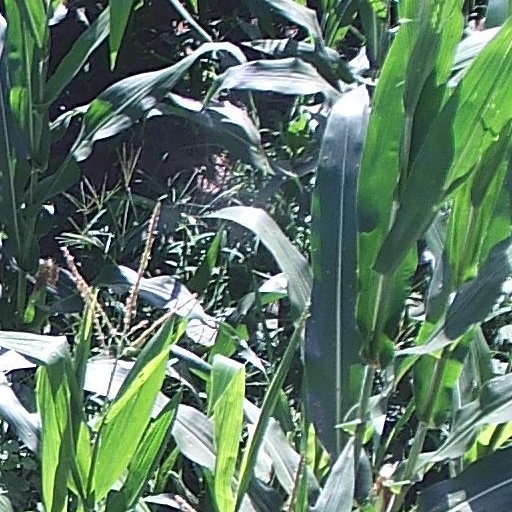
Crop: maize; corn